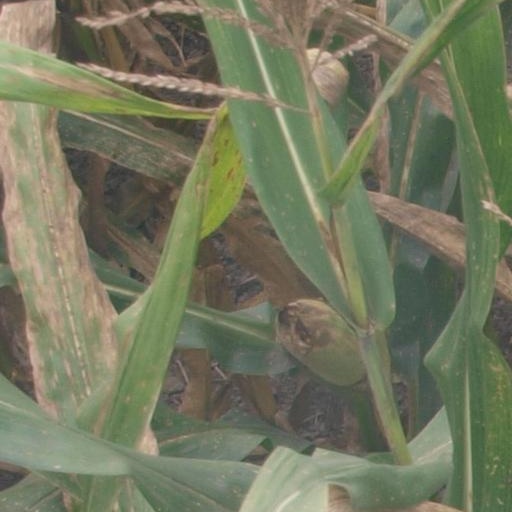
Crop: maize; corn